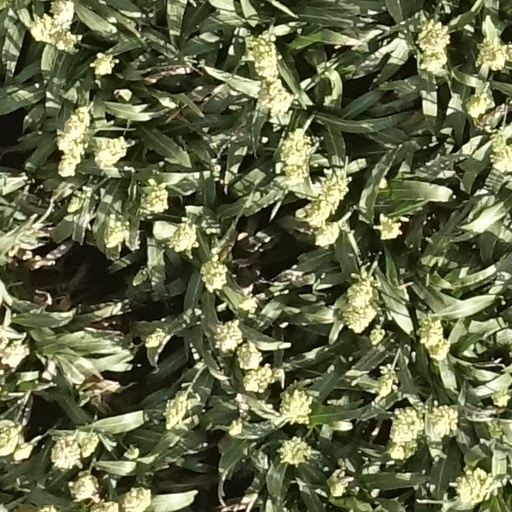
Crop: sorghum